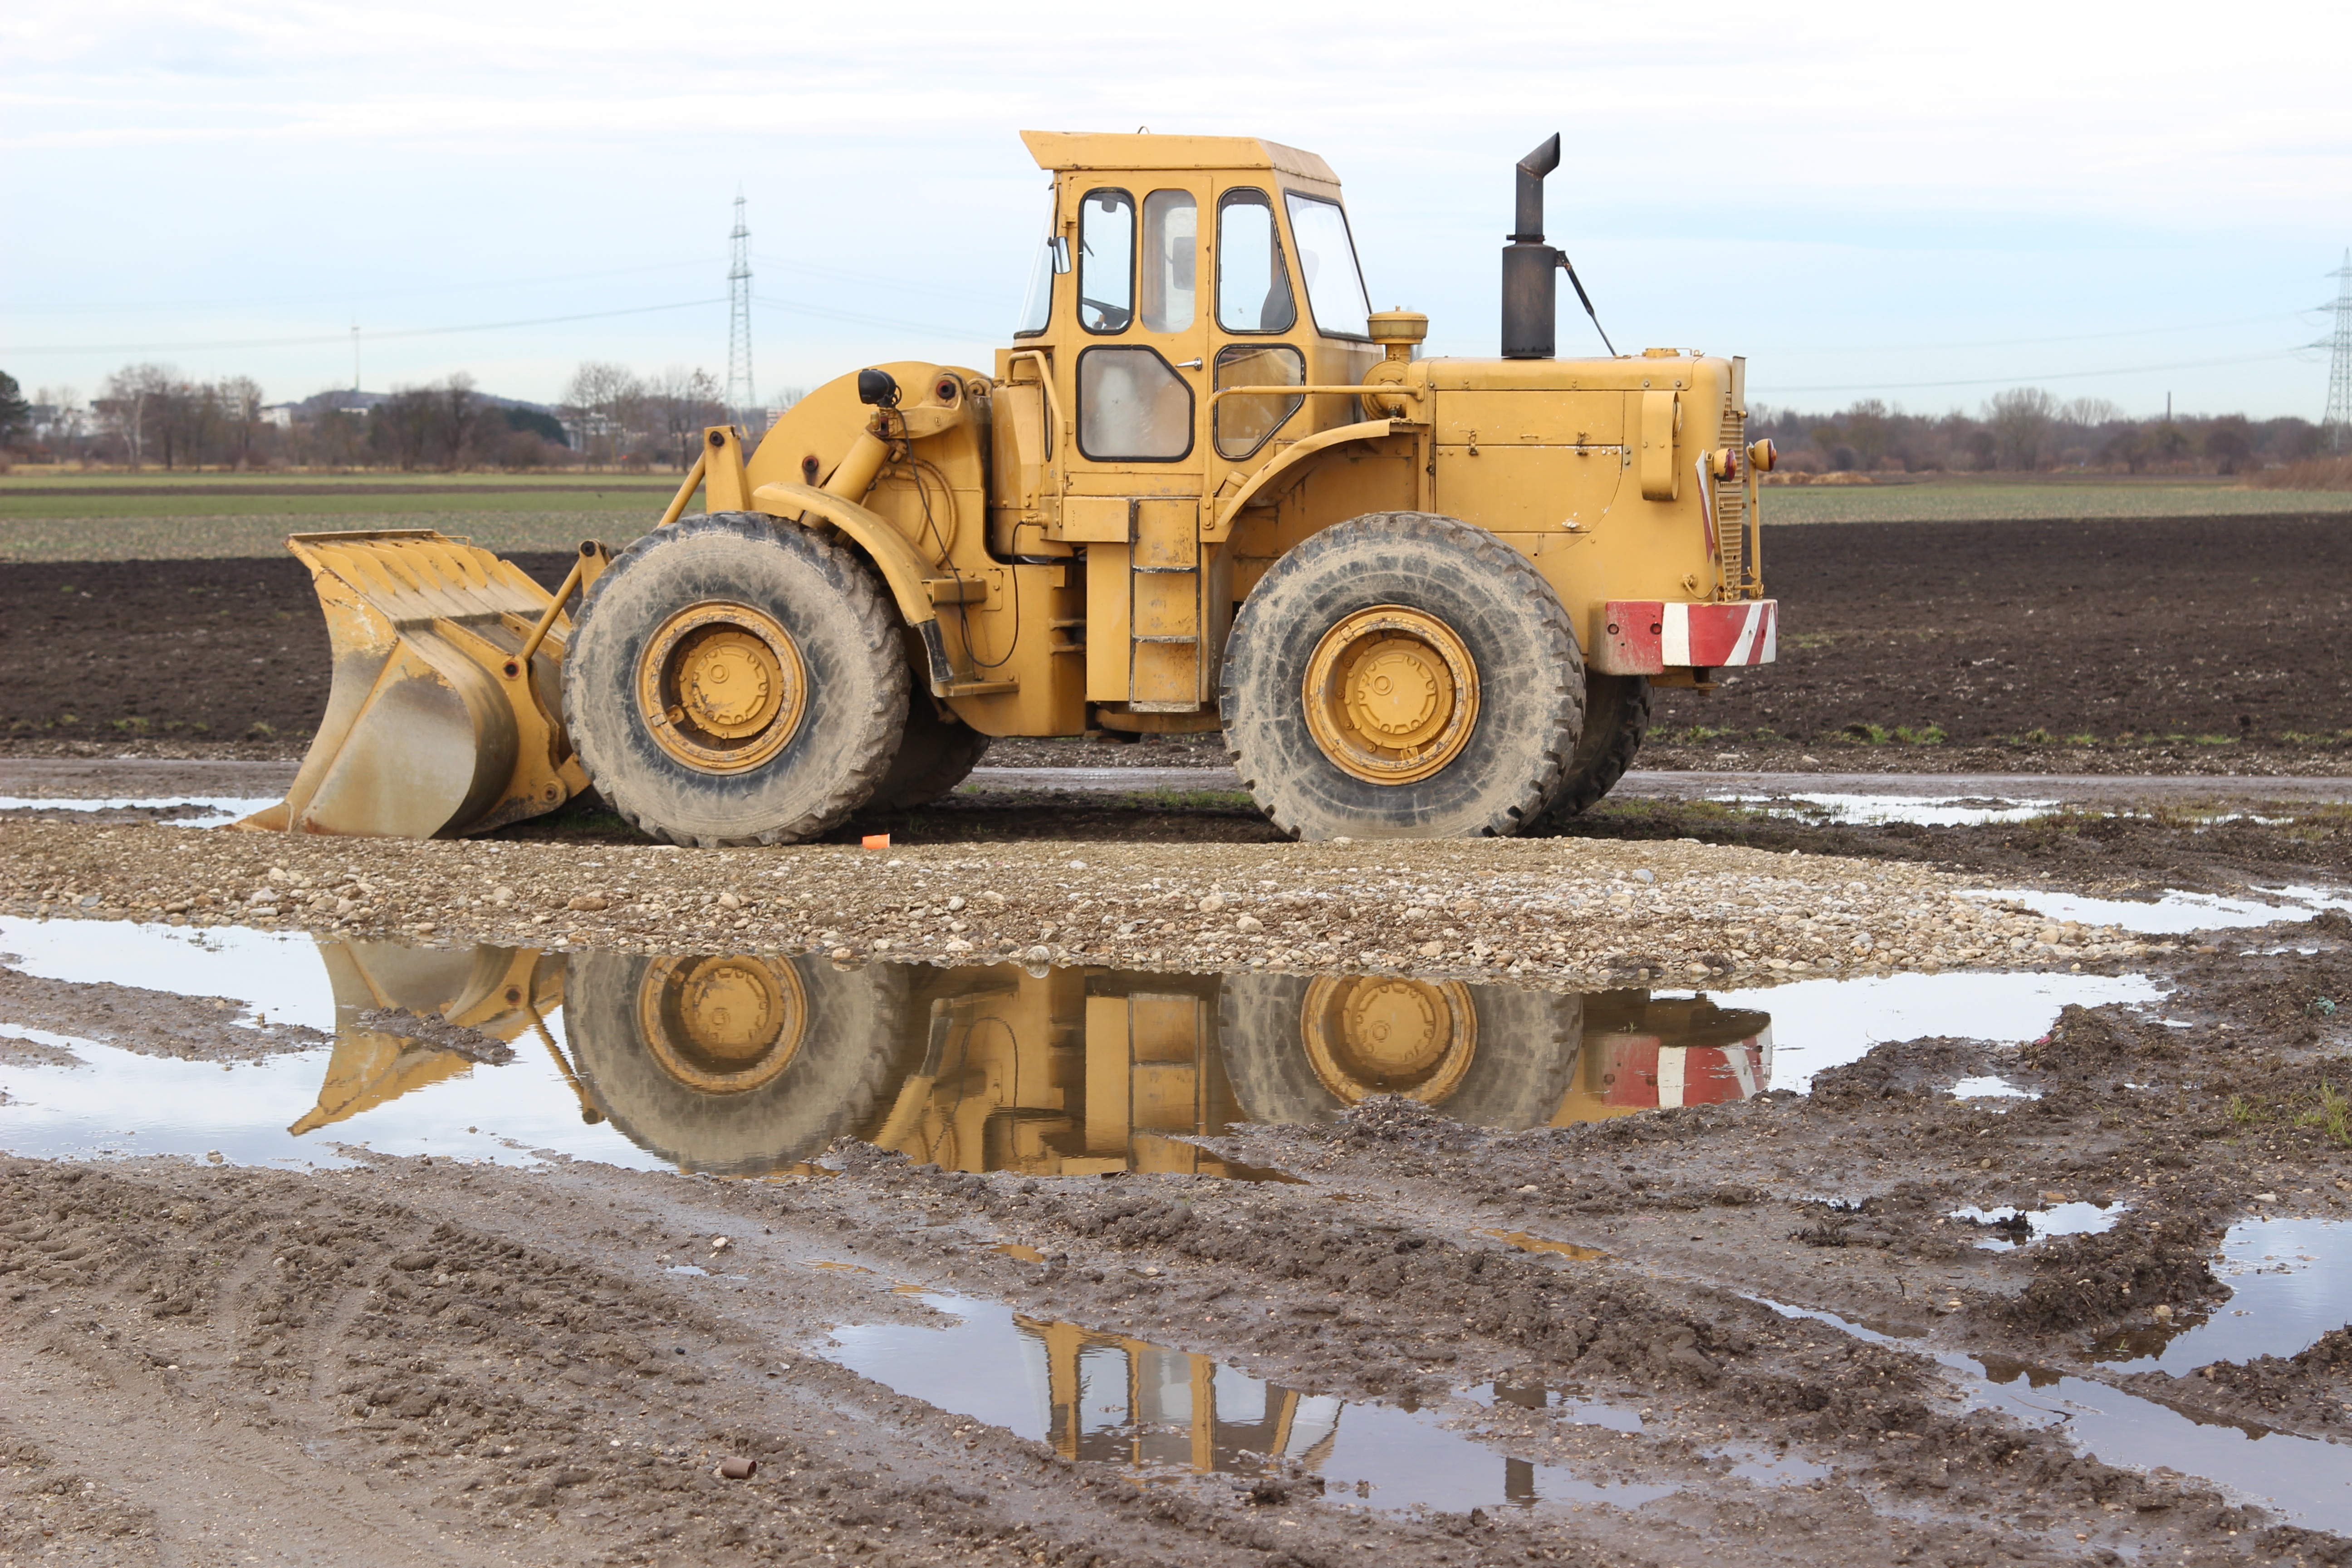
work, water, sand, tractor, field, farm, asphalt, farming, vehicle, equipment, mud, soil, industrial, machine, machinery, industry, agriculture, material, bulldozer, engine, out, construction equipment, automobile make, off roading